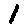
Label: 1